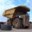
Label: truck